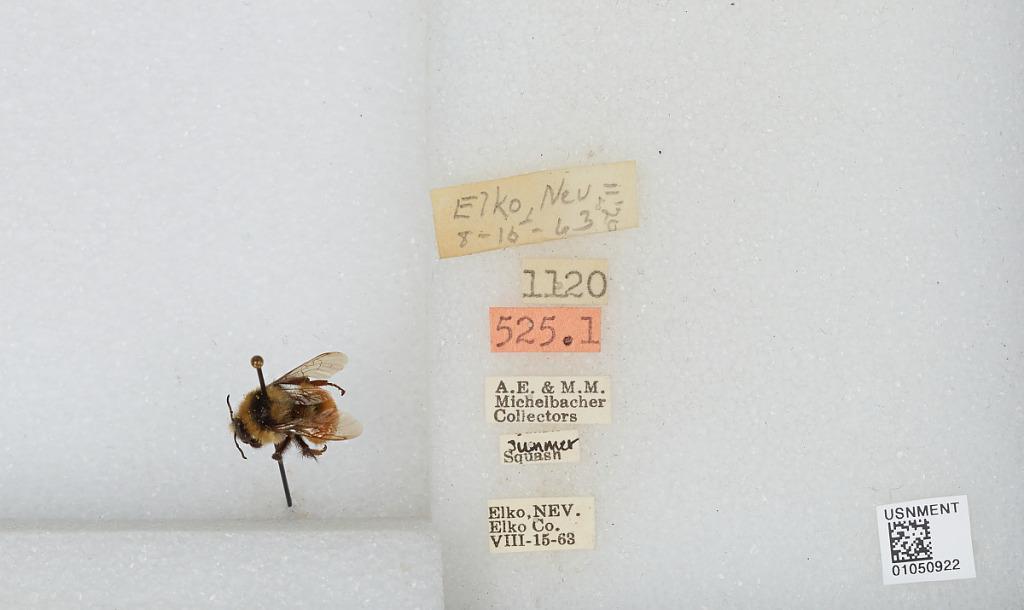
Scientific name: Bombus sp.
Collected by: A. Michelbacher & M. Michelbacher
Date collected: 1963-8-15
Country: United States
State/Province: Nevada
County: Elko
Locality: Elko
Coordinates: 40.83, -115.77